Princess Margaret, Countess of Snowdon

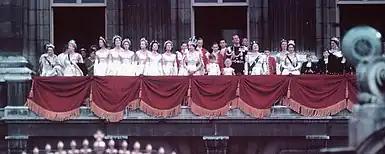
Following Elizabeth II's coronation, the royal family appeared on the balcony of Buckingham Palace on 2 June 1953. Margaret can be seen fourth from right, exactly next to the boys in black.

Favoured haunts of the Margaret Set were The 400 Club, the Café de Paris and the Mirabelle restaurant. Anticipation of an engagement or romance between Margaret and a member of her set were often reported. In 1948, international news grew that her engagement to the Marquess of Blandford would be announced on her 18th birthday. Similar speculation moved to the Hon. Peter Ward, then Billy Wallace and others. The set also mixed with celebrities, including Danny Kaye, whom she met after watching him perform at the London Palladium in February 1948. He was soon accepted by the royal social circle. In July 1949, at a fancy dress ball at the US ambassador's residence, Margaret performed the can-can on stage, accompanied by Douglas and ten other costumed girls. A press commotion ensued, with Kaye denying he had taught Margaret the dance. Press interest could be intrusive. During a private visit to Paris in 1951, Margaret and Prince Nicholas of Yugoslavia were followed into a nightclub by a paparazzo who took photographs of them until British detectives physically removed him from the club.